Nadar (caste)

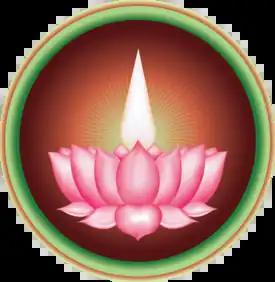
The socio-religious movement of Ayyavazhi was pioneered and patronized by the Nadar community.

The Nadars, traditionally practised a Tamil martial art variously known as "Adimurai", "chinna adi" and "varma adi". In recent years, since 1958, these have been referred to as Southern-style Kalaripayattu, although they are distinct from the ancient martial art of Kalaripayattu itself that was historically the style found in Kerala.